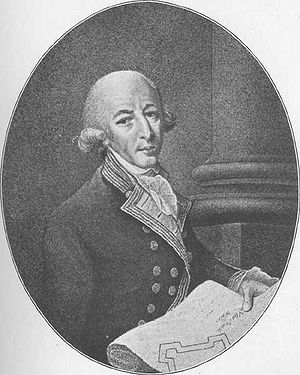
Arthur Phillip / Tjeneste i kolonierne / Guvernør i New South Wales
Arthur Phillip
Admiral Arthur Phillip var en Royal Navy officer, første guvernør i New South Wales og grundlægger af den britiske straffekoloni, som senere blev til byen Sydney, Australien.